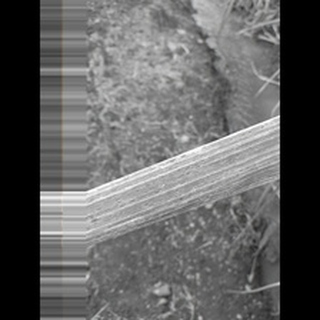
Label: sugarcane_rust